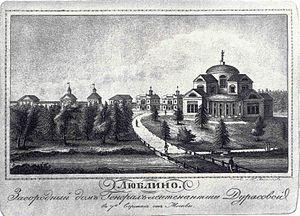
Lioublono est un ensemble architectural du XVIIIᵉ siècle et un parc situés dans le raïon de Lioublino, faisant partie de la municipalité de Moscou, dans le district administratif sud-est.